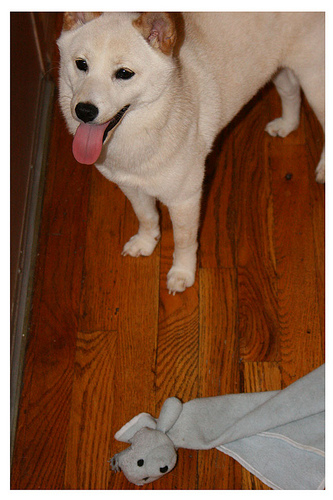
Animal: dog
Breed: shiba_inu